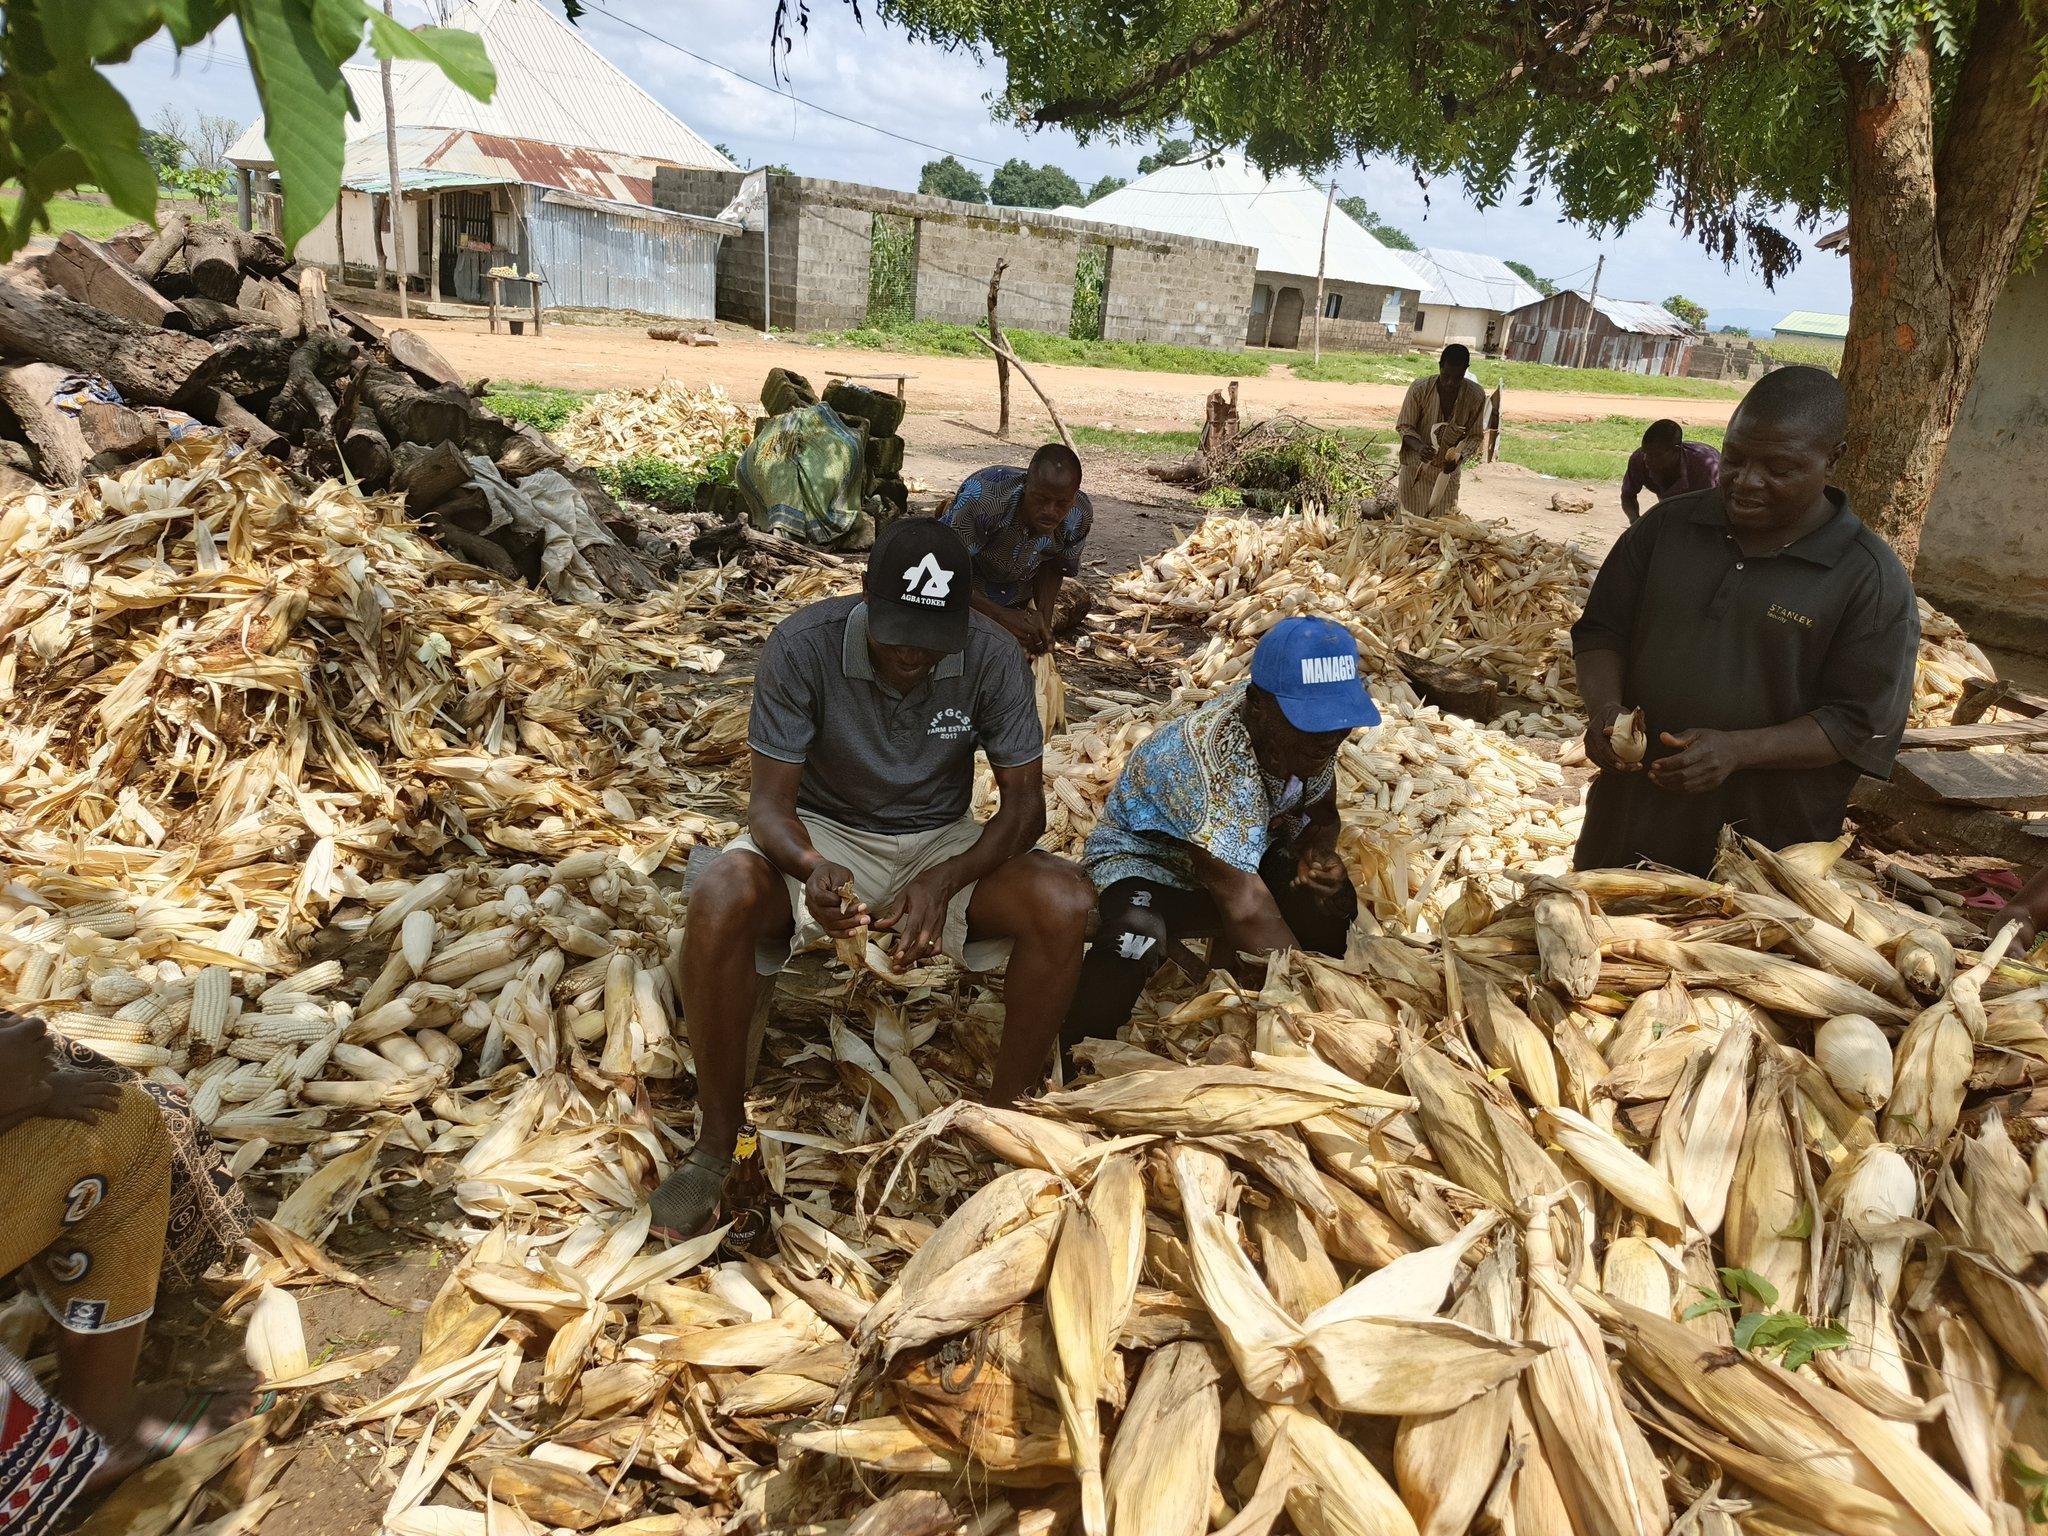
Wakulima wa zao la mahindi baada ya uvunaji, tayari wapo wakichambua mahindi kwa ajili ya kupelekwa kiwandani.